Gold of the Seven Saints

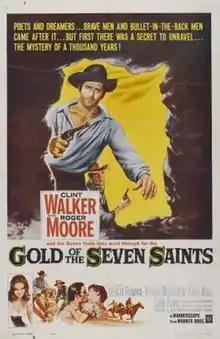
Theatrical release poster

Gold of the Seven Saints is a 1961 American Western film adaptation of a 1957 Steve Frazee novel titled "Desert Guns". Released by Warner Brothers, the 88-minute film starred Clint Walker, Roger Moore, Letícia Román, Robert Middleton, and Chill Wills. It was directed by Gordon Douglas, who had earlier directed Walker in 1958's "Fort Dobbs" and 1959's "Yellowstone Kelly". Leigh Brackett wrote the screenplay and Joseph F. Biroc provided the black-and-white photography, most of which was shot in and around Arches National Park in Utah. The film did not do very well at the box office.